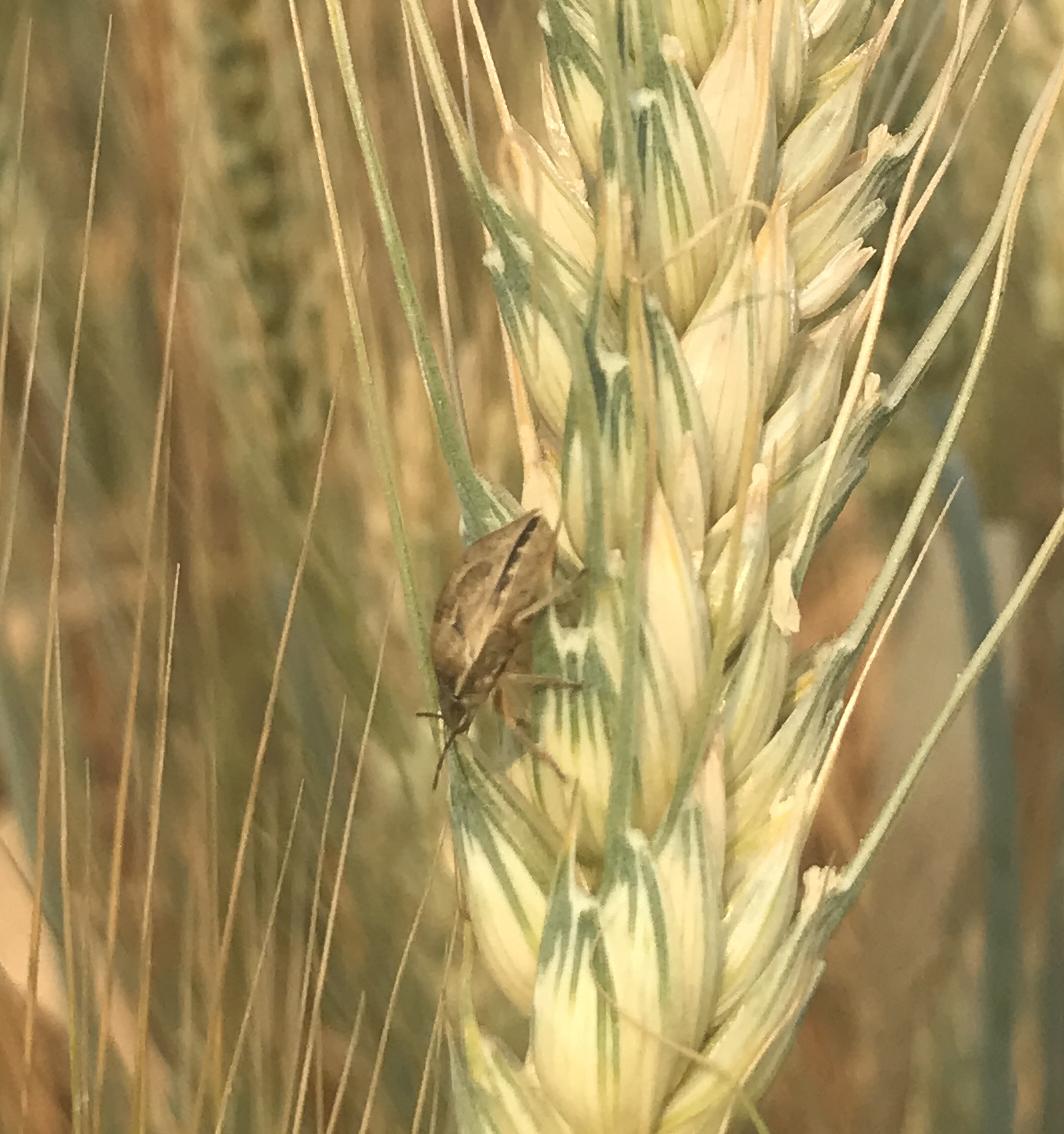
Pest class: stink_bug